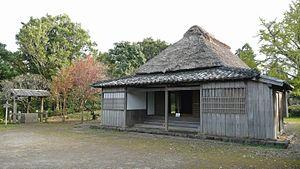
Yasui Sokken est un lettré japonais spécialiste du confucianisme qui a enseigné à de très nombreuses personnalités comme Tani Tateki, Mutsu Munemitsu ou Shinagawa Yajirō.